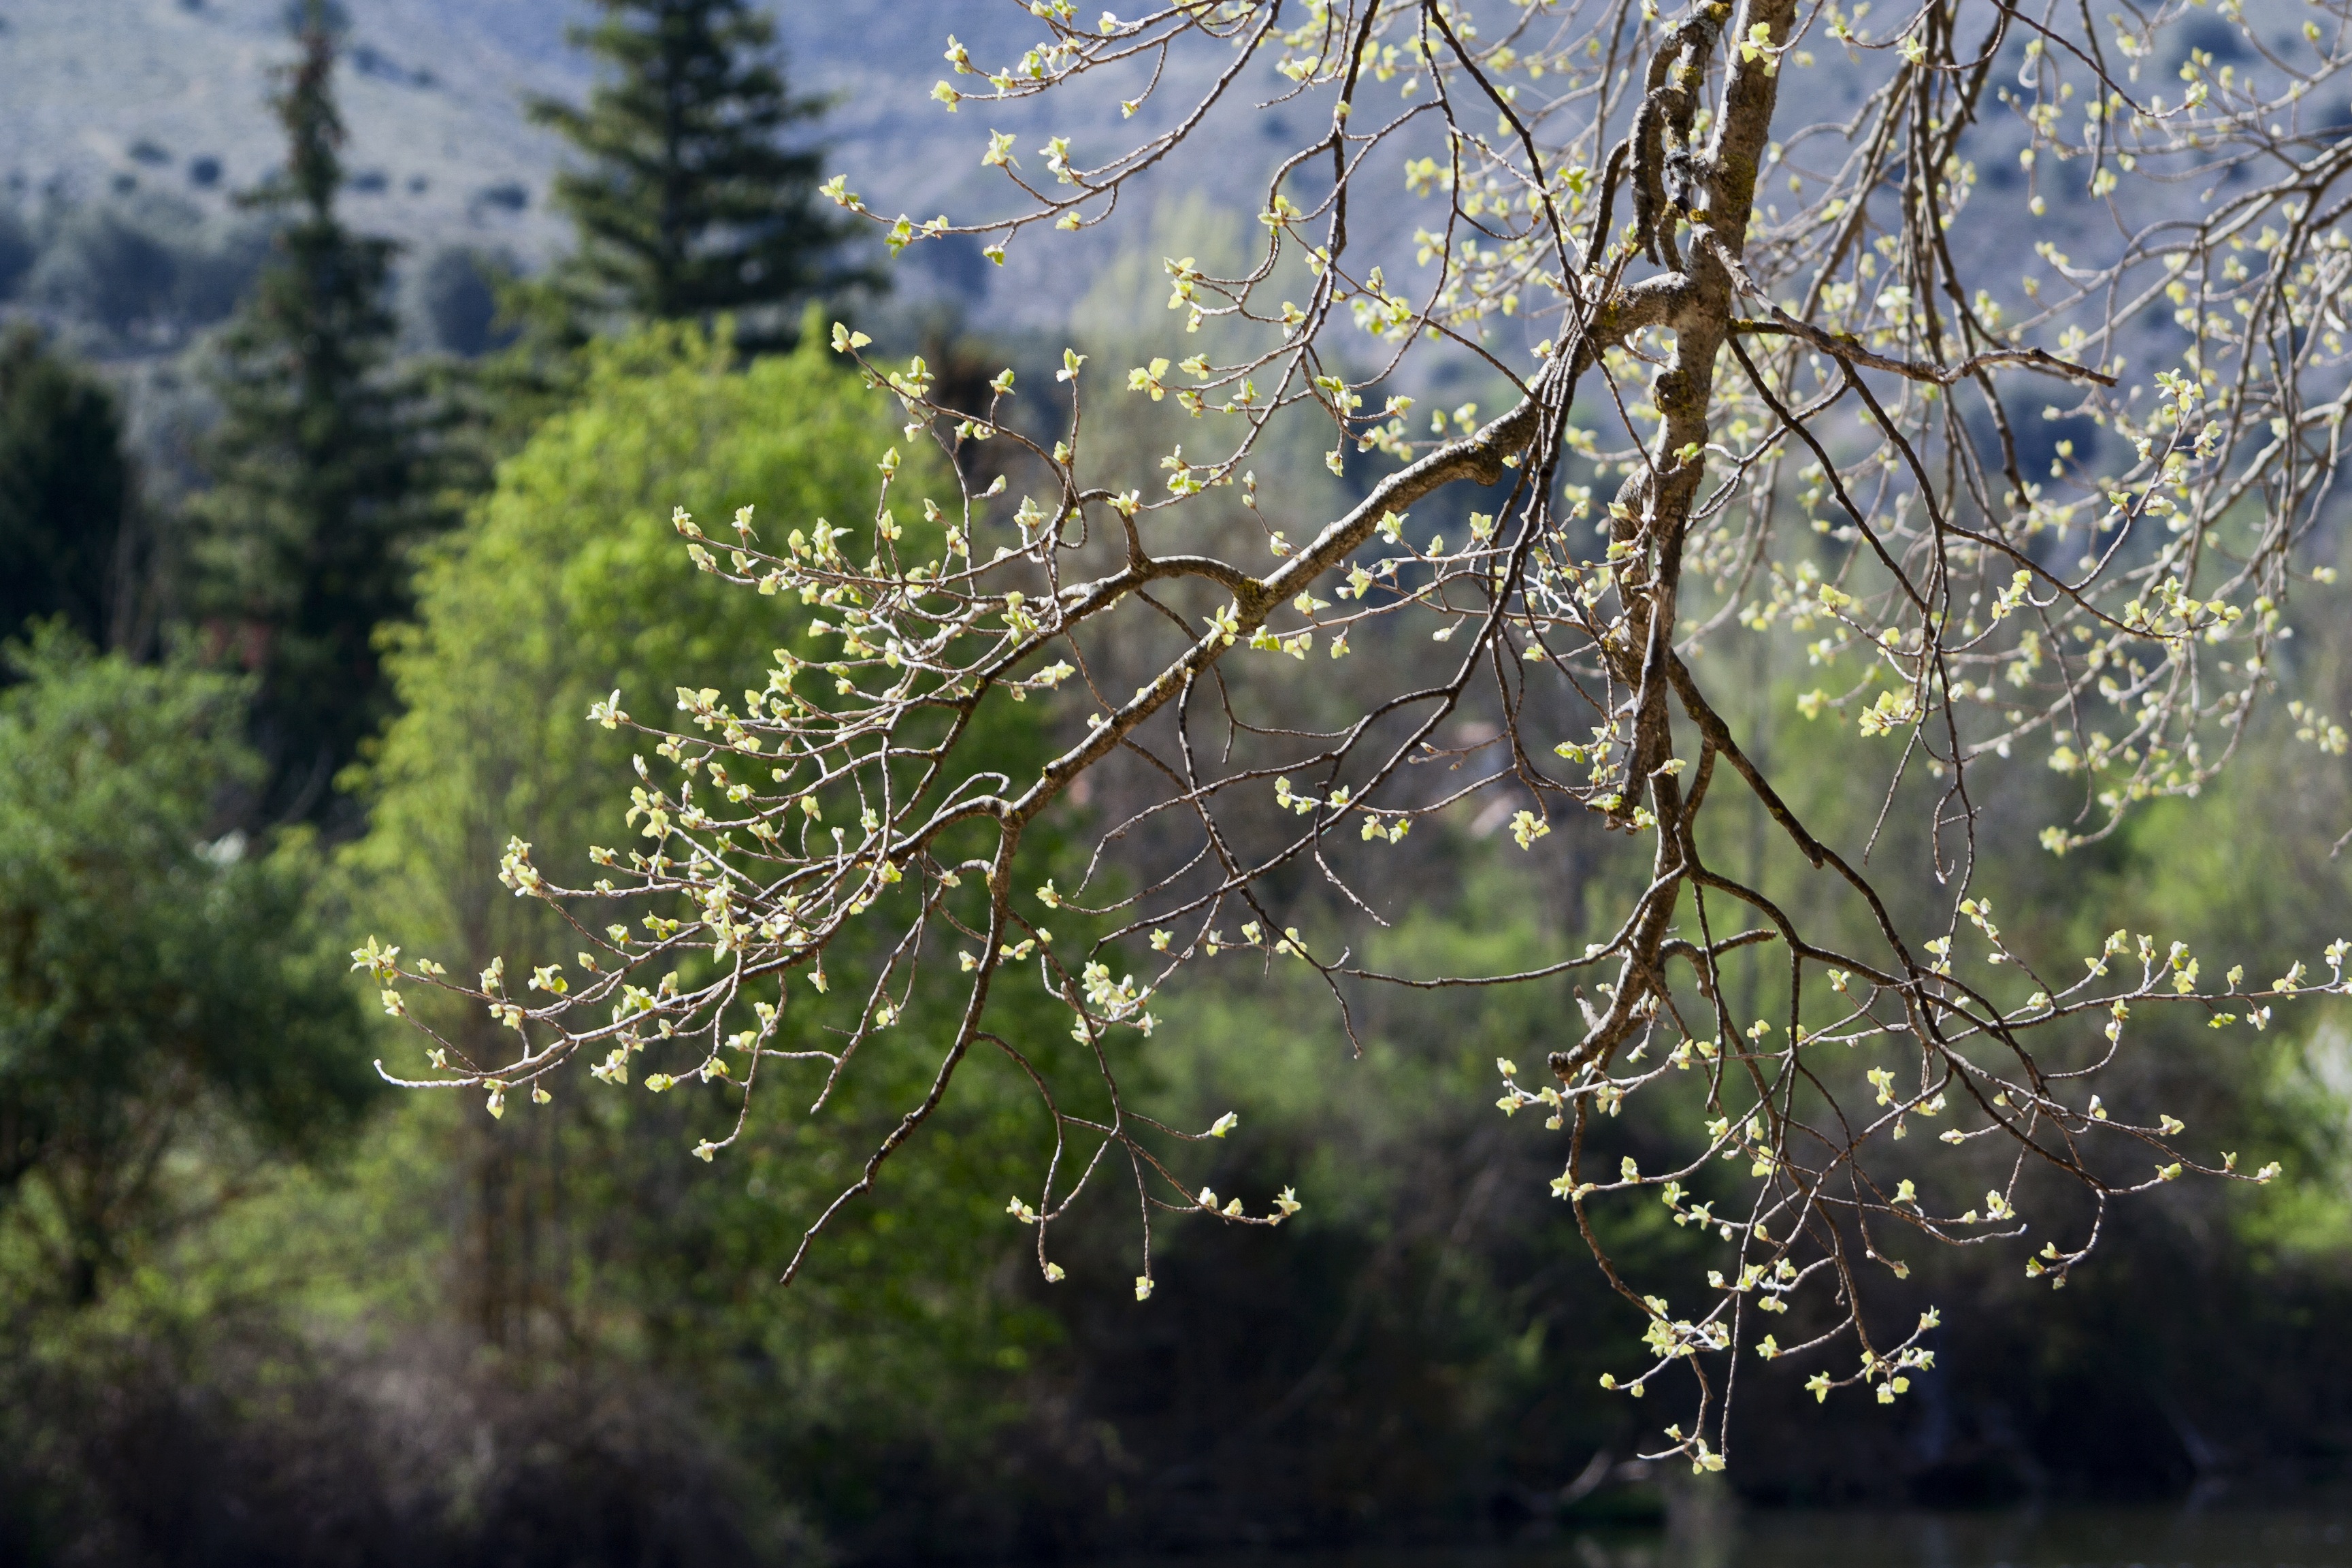
tree, nature, forest, branch, blossom, plant, sunlight, leaf, flower, frost, spring, green, autumn, botany, flora, season, leaves, colors, woodland, woody plant